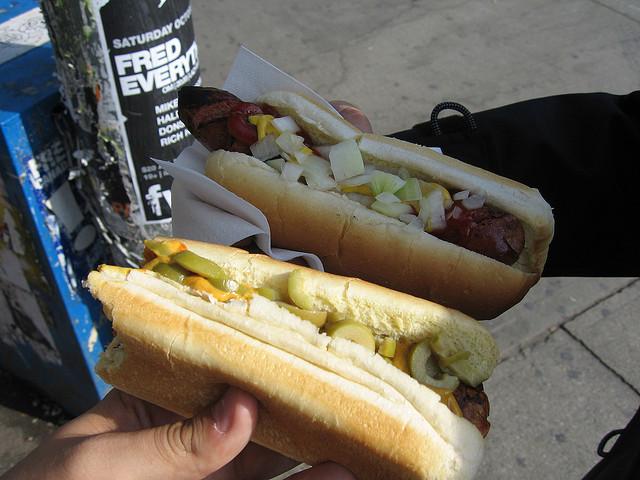
a close up of a two people holding hot dogs